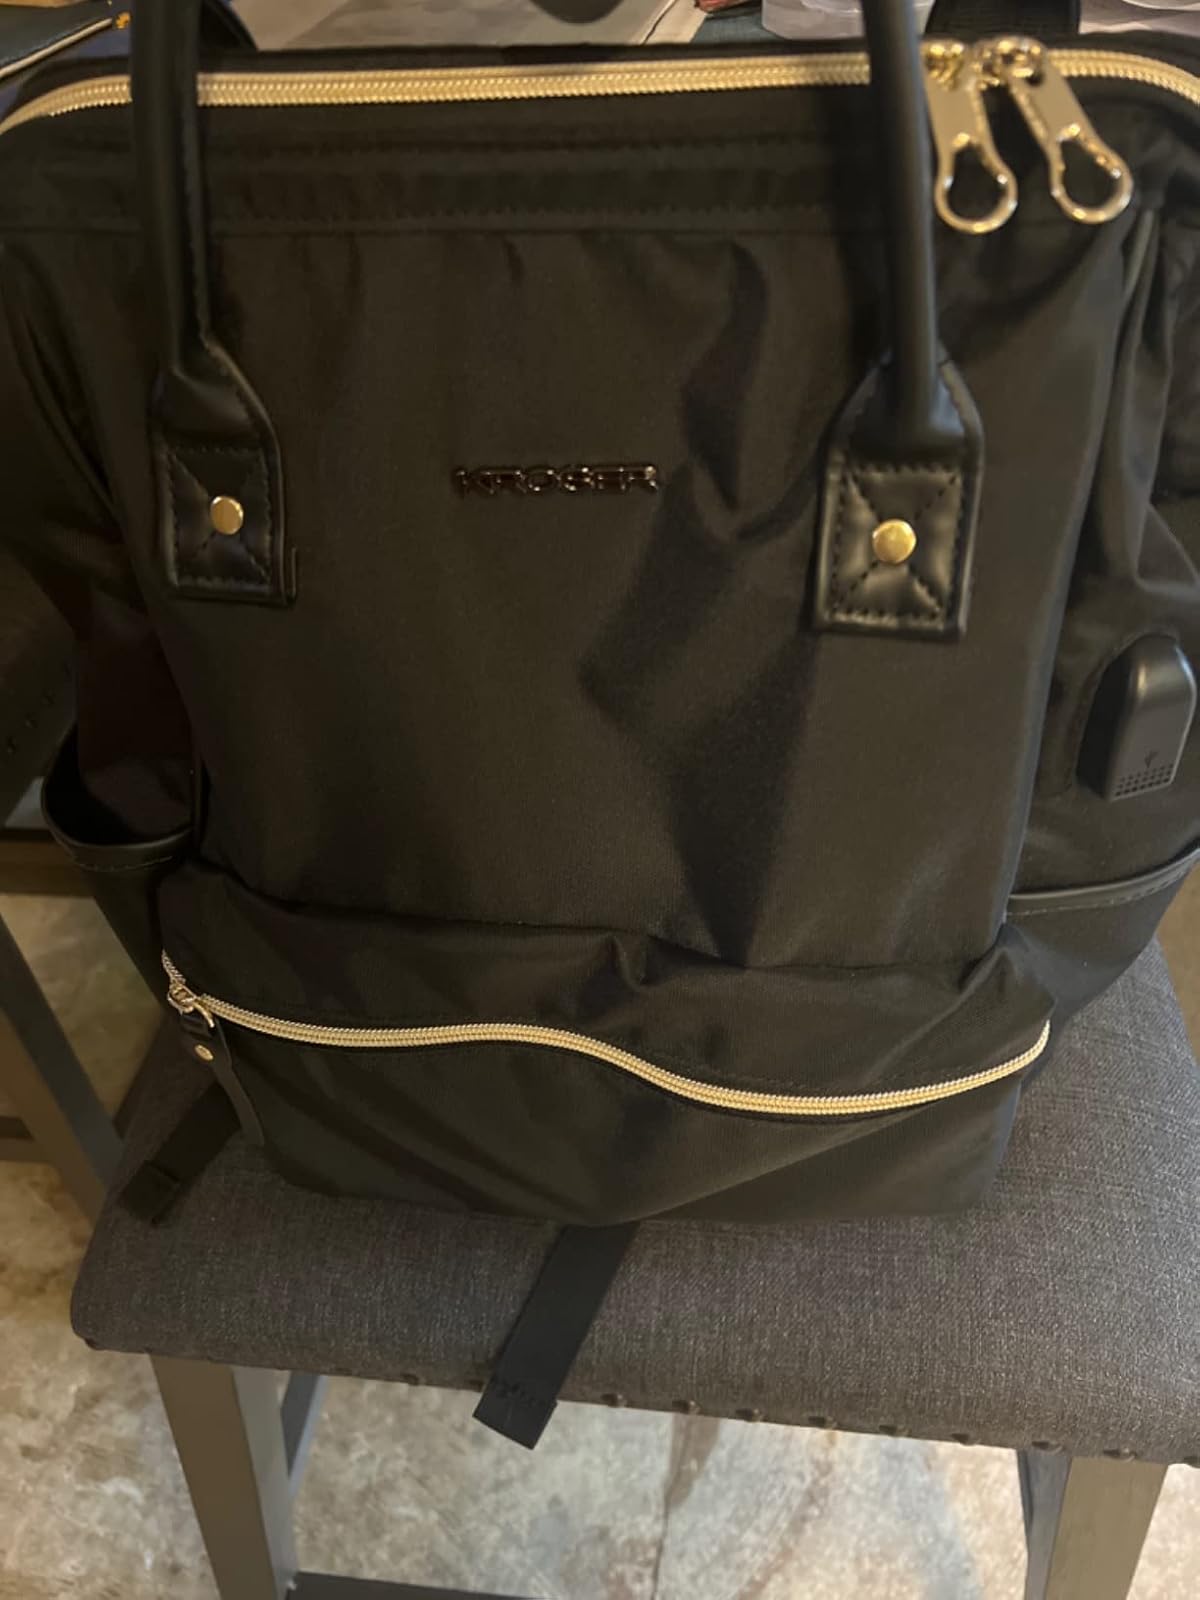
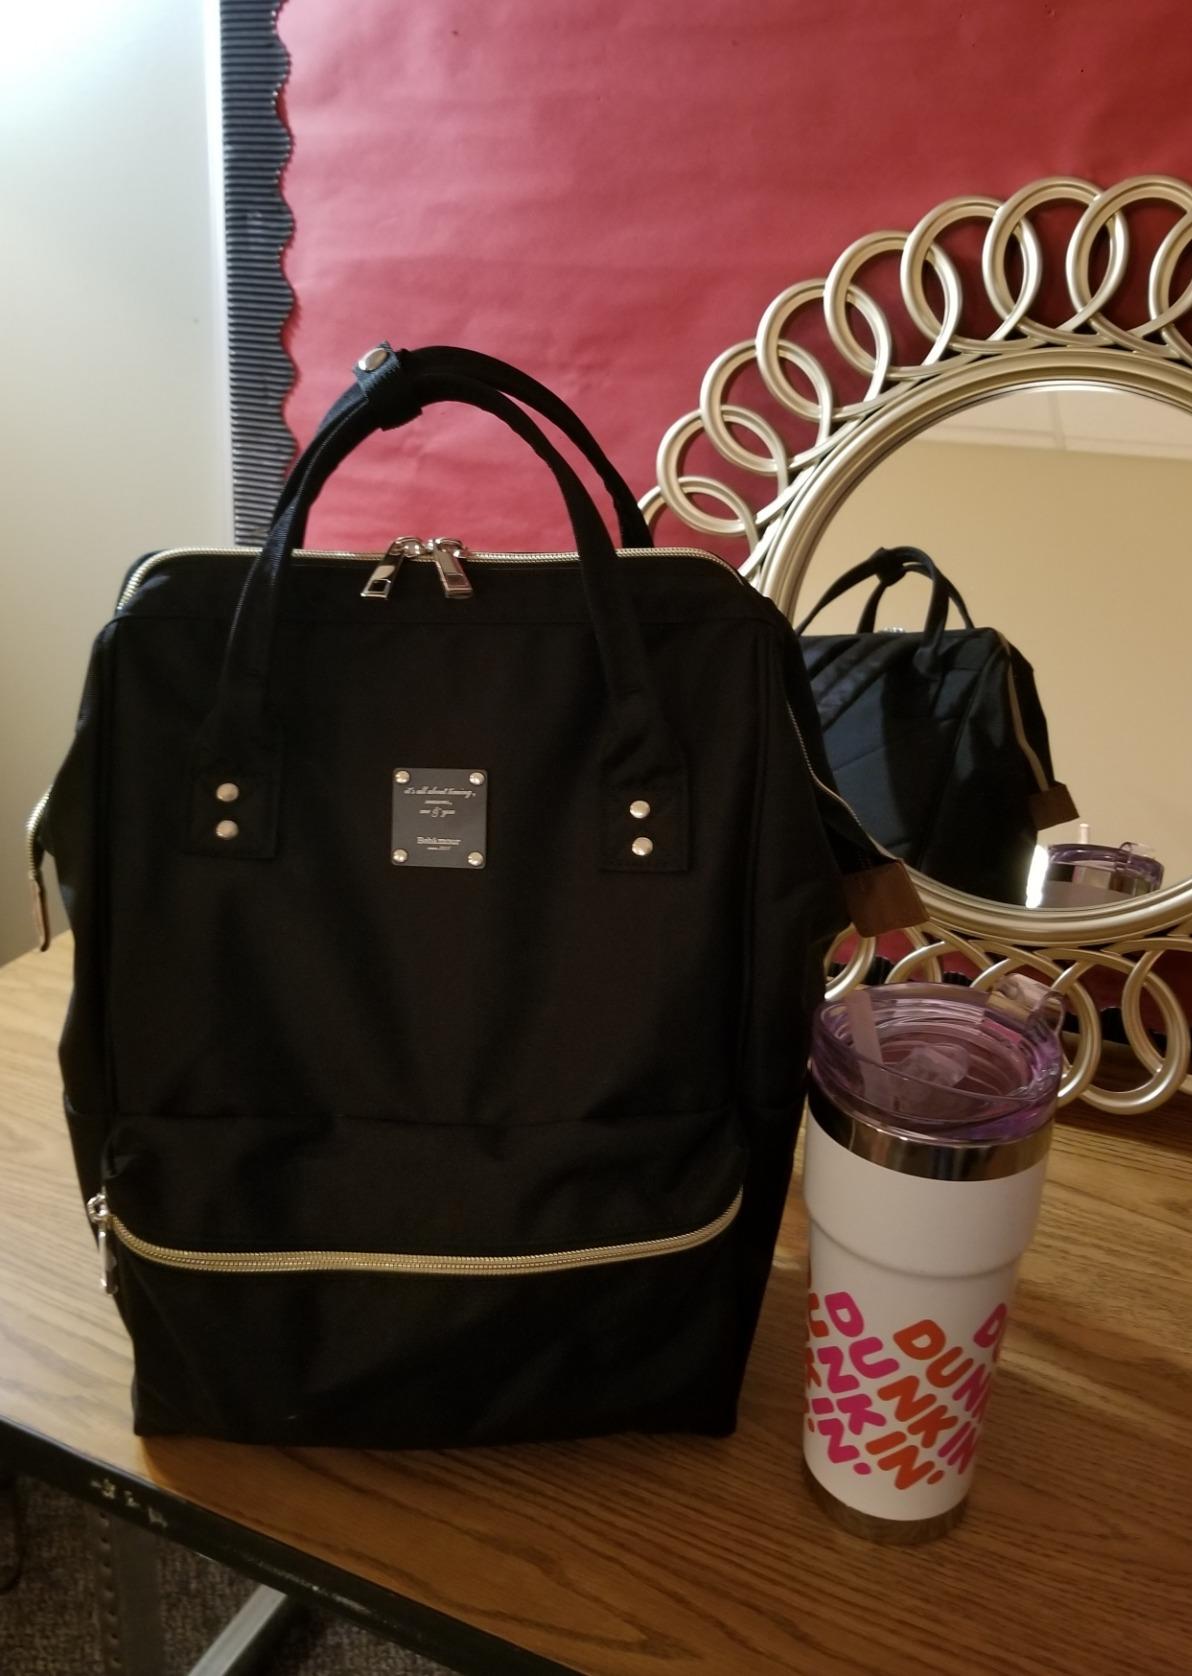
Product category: bag
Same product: no